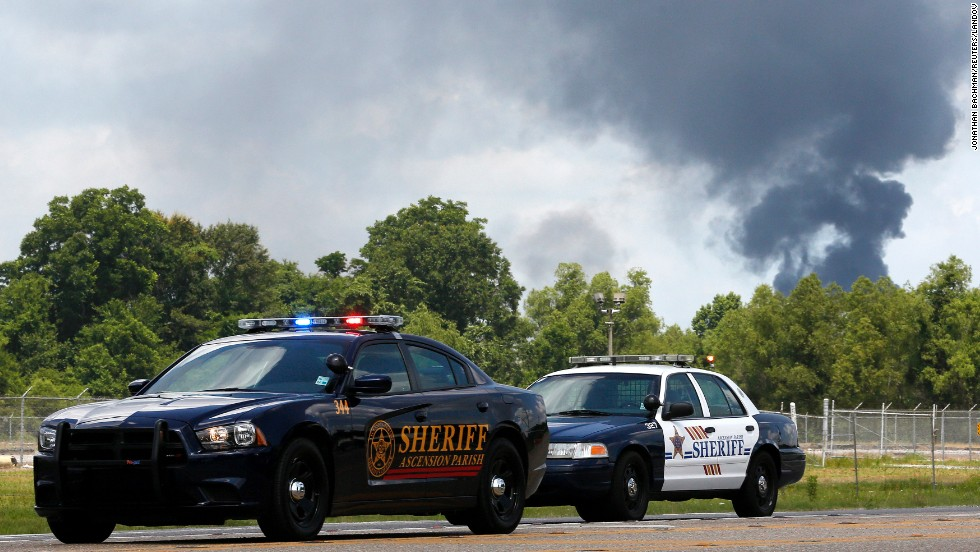
Fire: no
Smoke: yes